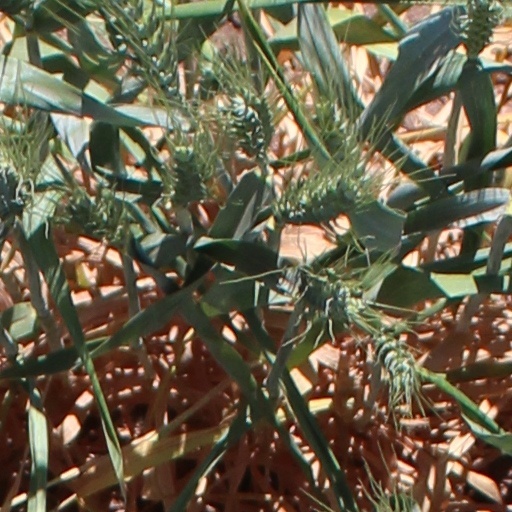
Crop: wheat